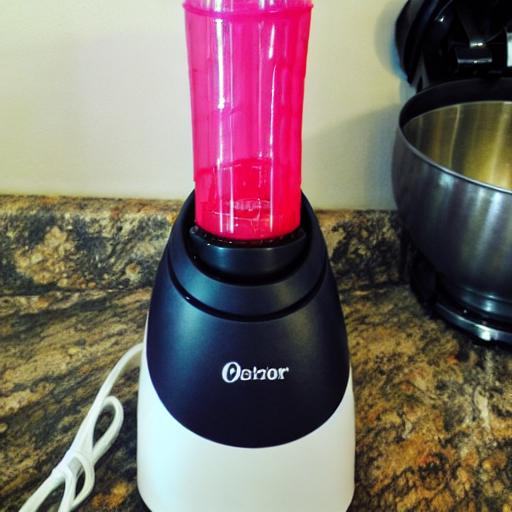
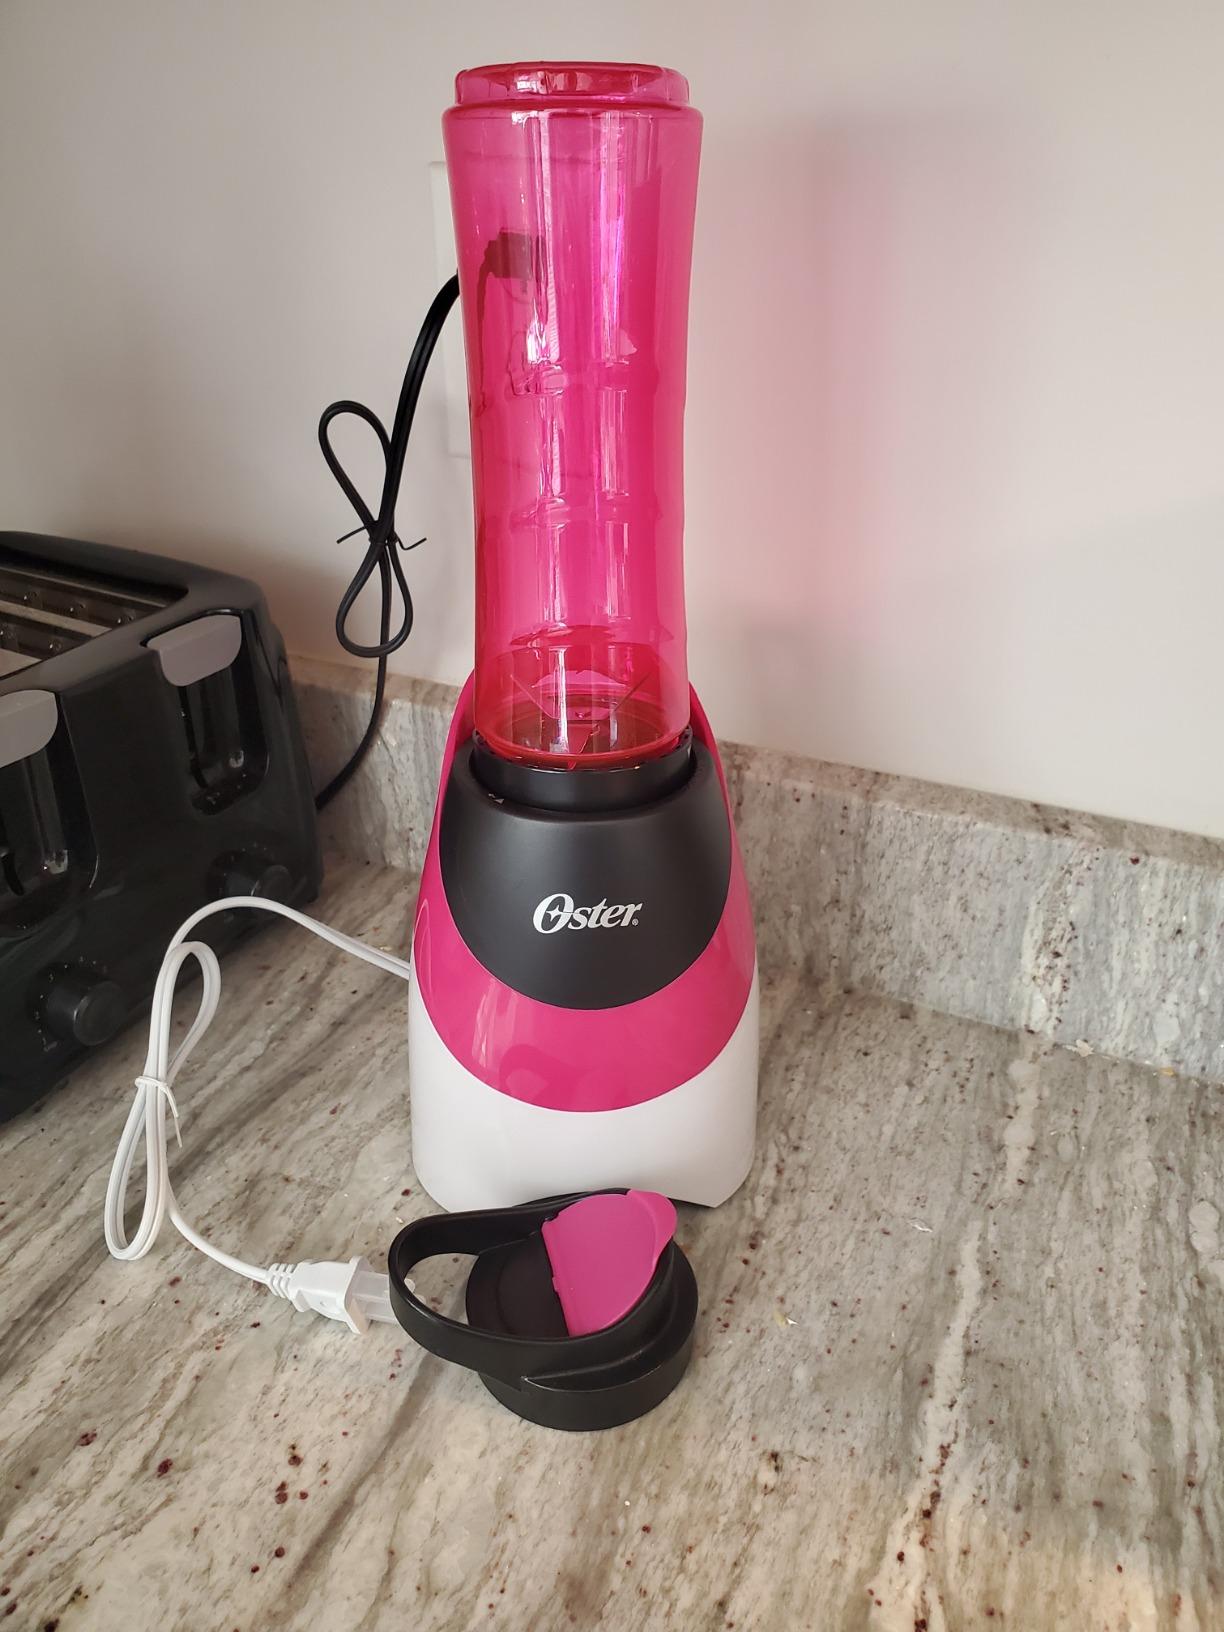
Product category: items_blender
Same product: no